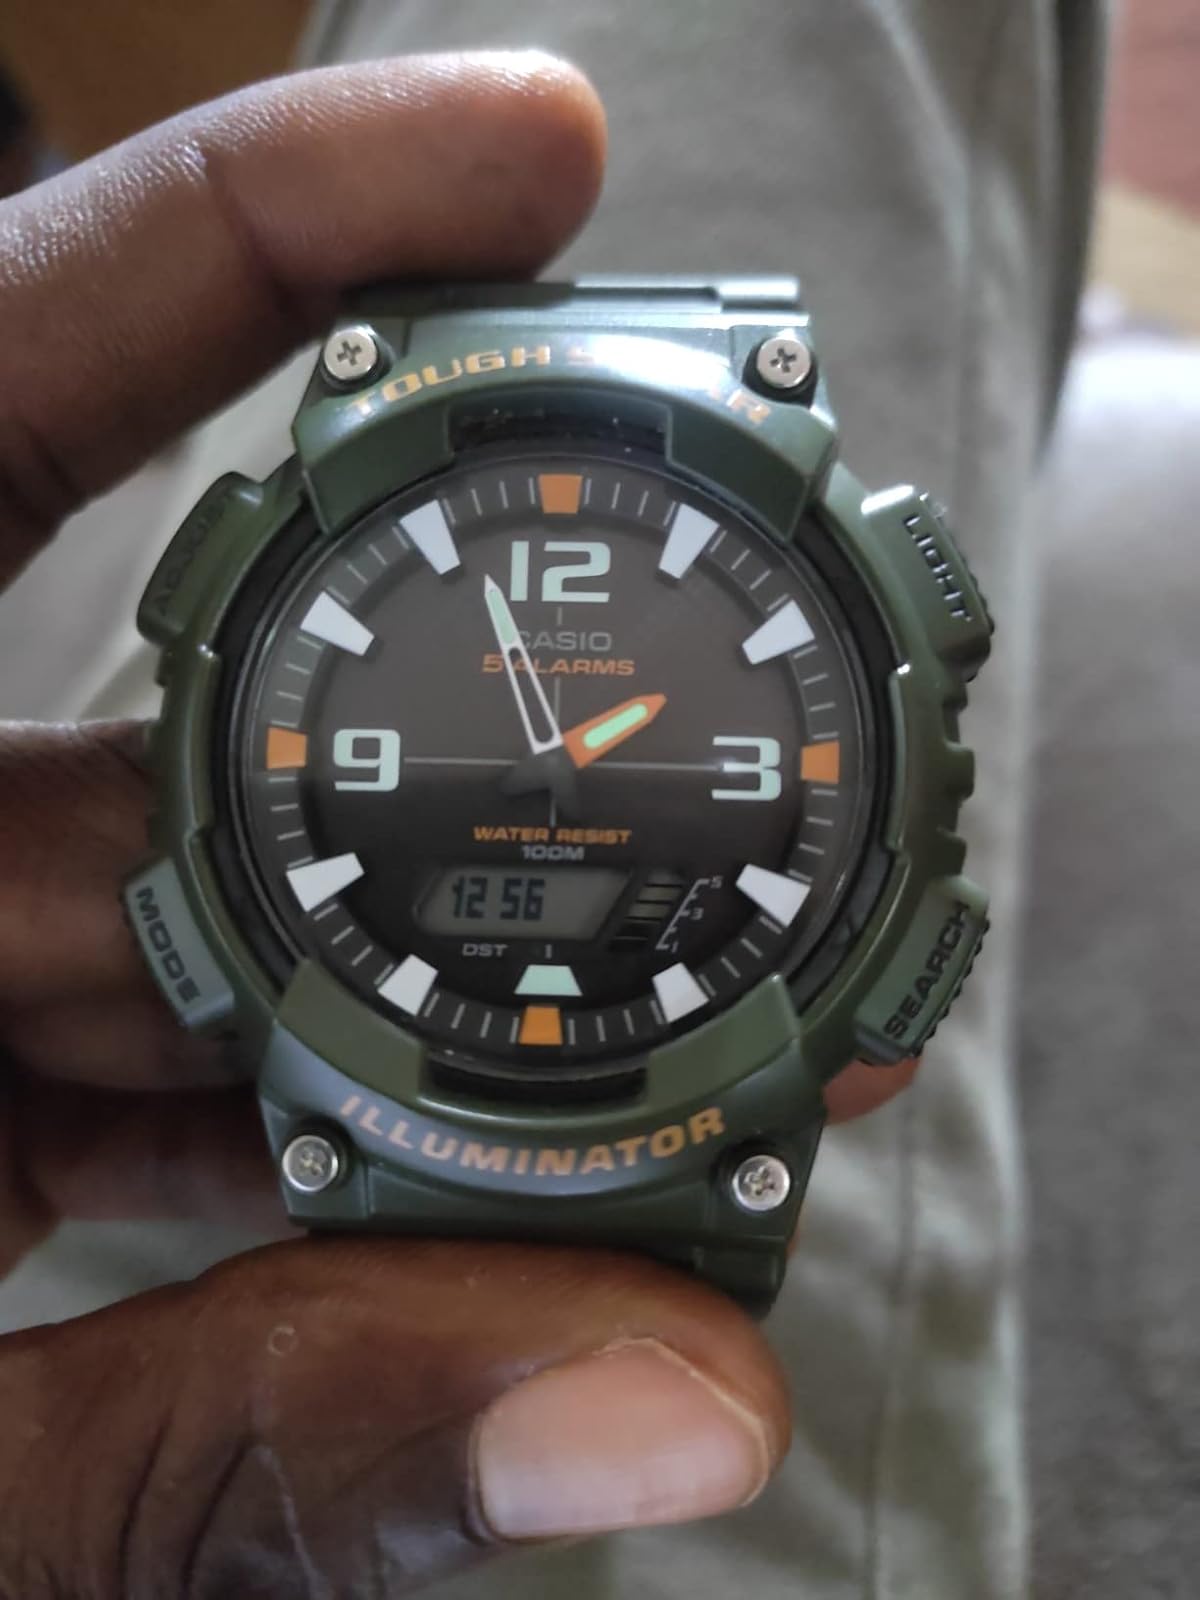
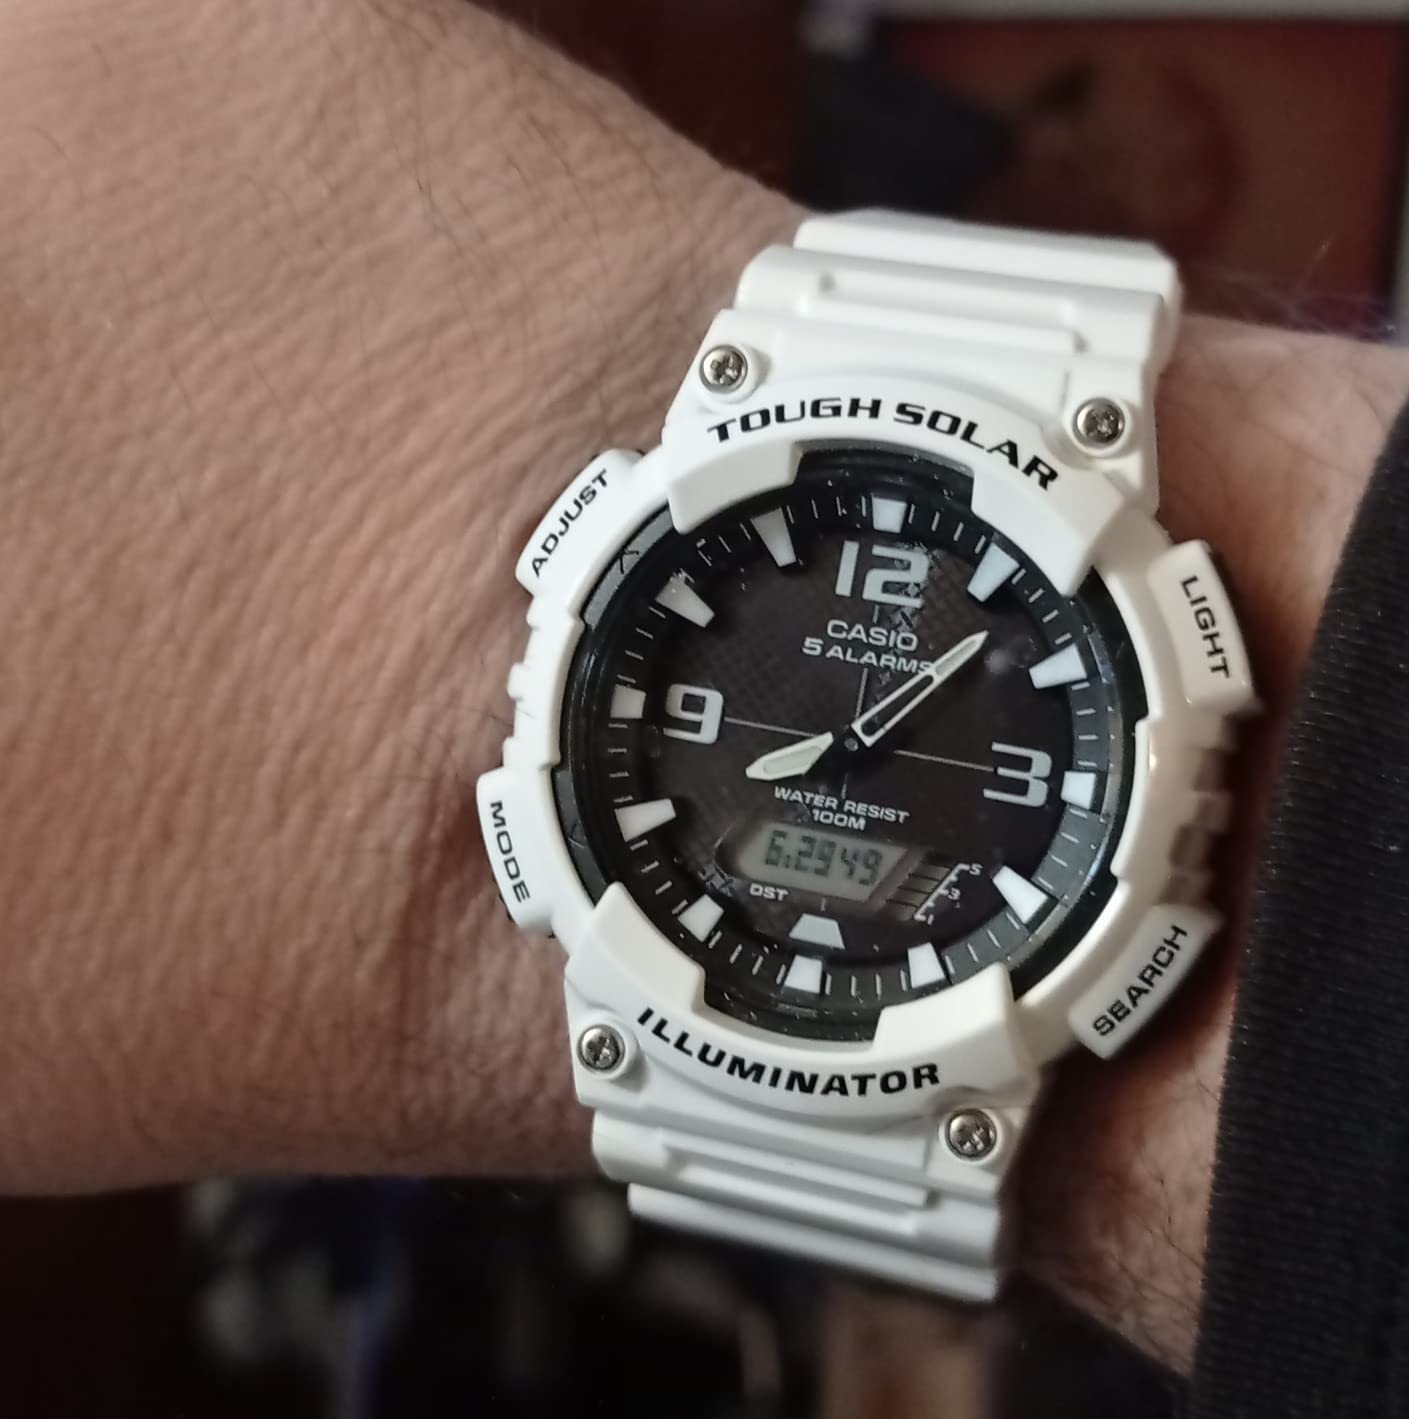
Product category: accessories_watch
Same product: no